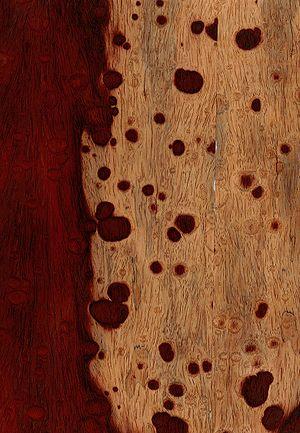
Pterocarpus indicus est un arbre de la famille des Fabacées, appelé aussi amboine, bois de rose de Birmanie, ou sang-dragon. Son bois est utilisé en coutellerie d'art, notamment sa loupe, pour les manches des couteaux et pour le plaquage au début du XXᵉ siècle, notamment à l'époque art déco.